Canberra

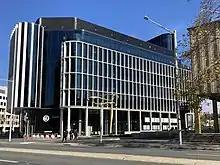
Just under a third of Canberrans are employed in the public sector, working in government departments such as the ACT Government

The Griffins assigned spiritual values to Mount Ainslie, Black Mountain, and Red Hill and originally planned to cover each of these in flowers. That way each hill would be covered with a single, primary colour which represented its spiritual value. This part of their plan never came to fruition, as World War I slowed construction and planning disputes led to Griffin's dismissal by Prime Minister Billy Hughes after the war ended.